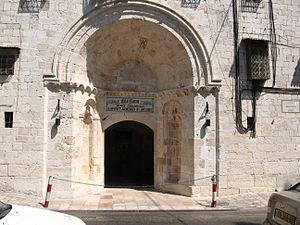
Le patriarcat arménien de Jérusalem ou Siège apostolique de saint Jacques à Jérusalem est une juridiction autonome de l'Église apostolique arménienne en Terre sainte. Le « Patriarche arménien du trône apostolique de saint Jacques de Jérusalem » réside au monastère Saint-Jacques dans le quartier arménien de la vieille ville de Jérusalem ; le titulaire actuel est Nourhan Iᵉʳ depuis le 24 janvier 2013.